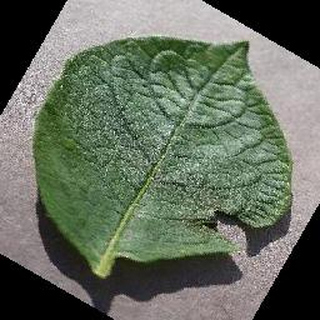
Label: healthy_potato